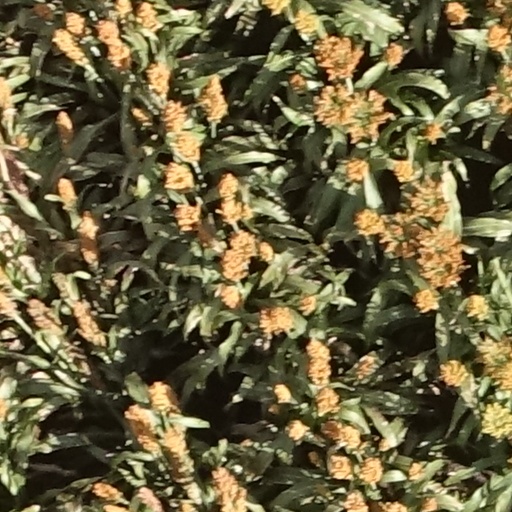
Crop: sorghum